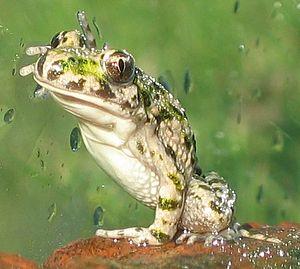
Le Pélodyte ponctué, Pelodytes punctatus, est une espèce d'amphibiens de la famille des Pelodytidae. Il porte aussi le nom vernaculaire de Crapaud persillé.